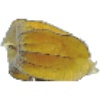
Label: Physalis with Husk 1